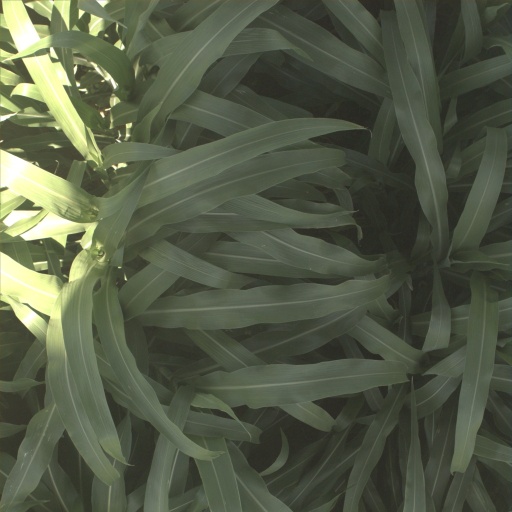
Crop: sorghum